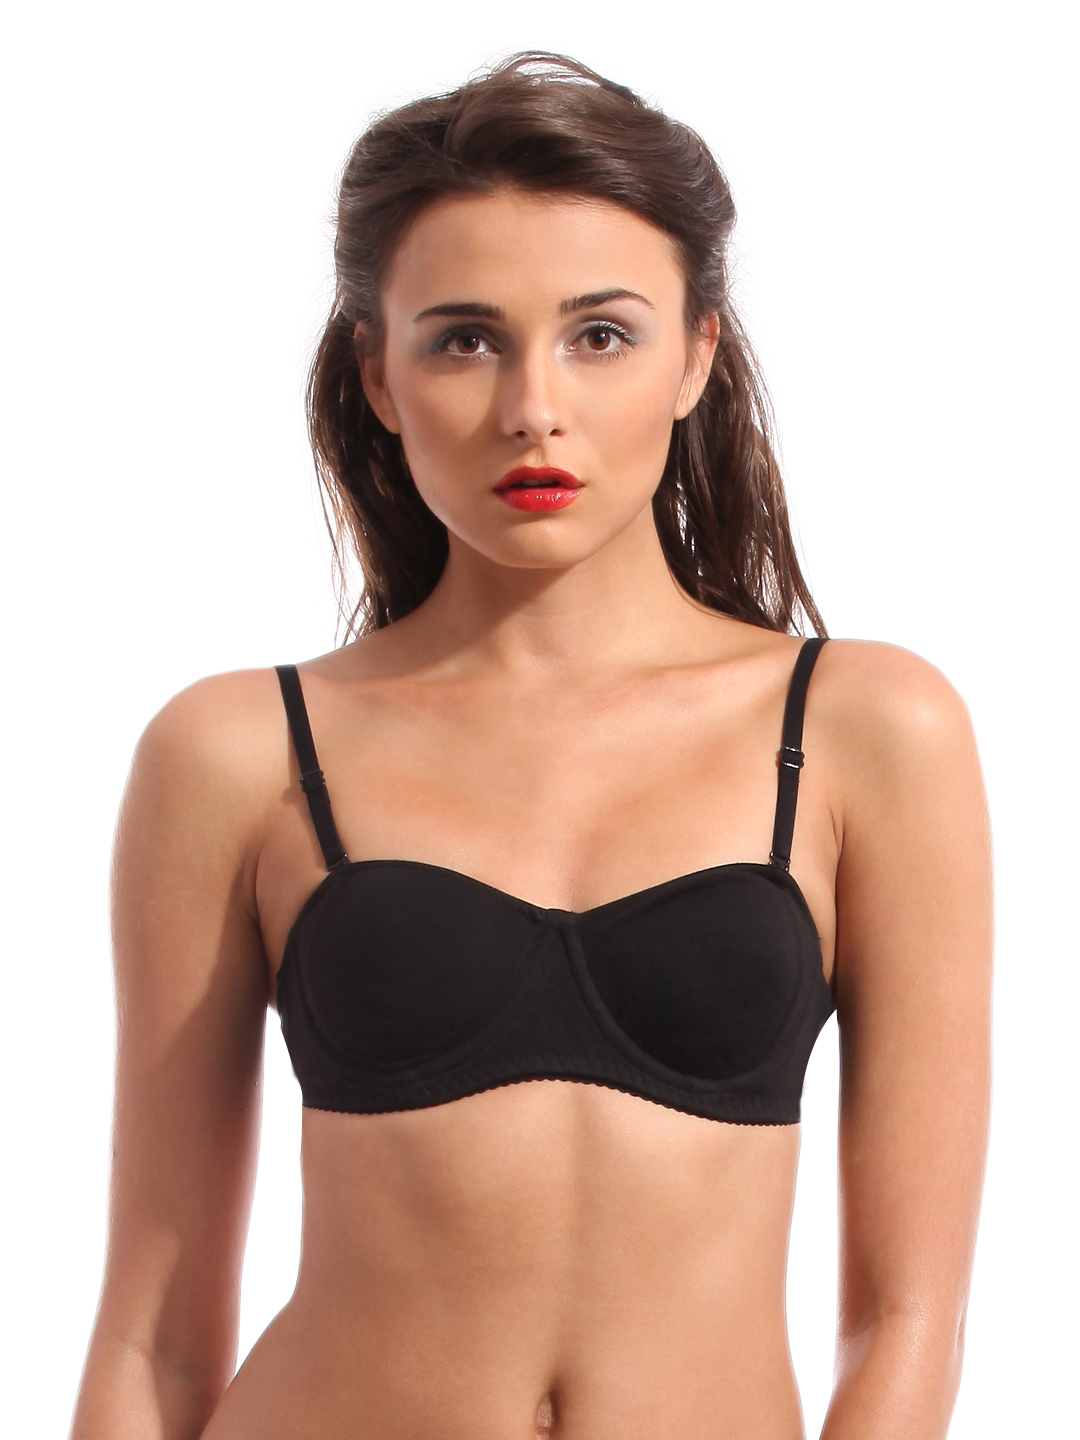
Bwitch Black Bra
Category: Apparel / Innerwear / Bra
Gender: Women
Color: Black
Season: Summer 2016
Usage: Casual